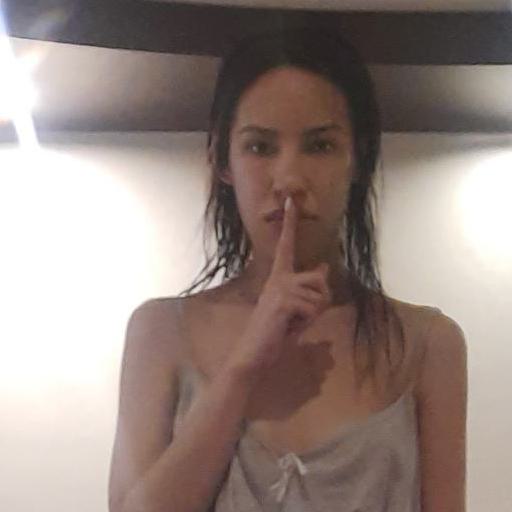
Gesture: mute